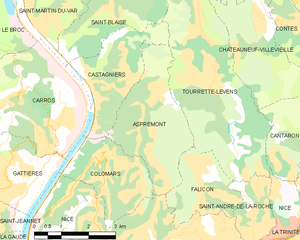
Aspremont
Kort over kommunen
Kort over kommunen
Aspremont er en lille fransk kommune i den sydøstlige del af Frankrig. Indbyggerne, kaldes